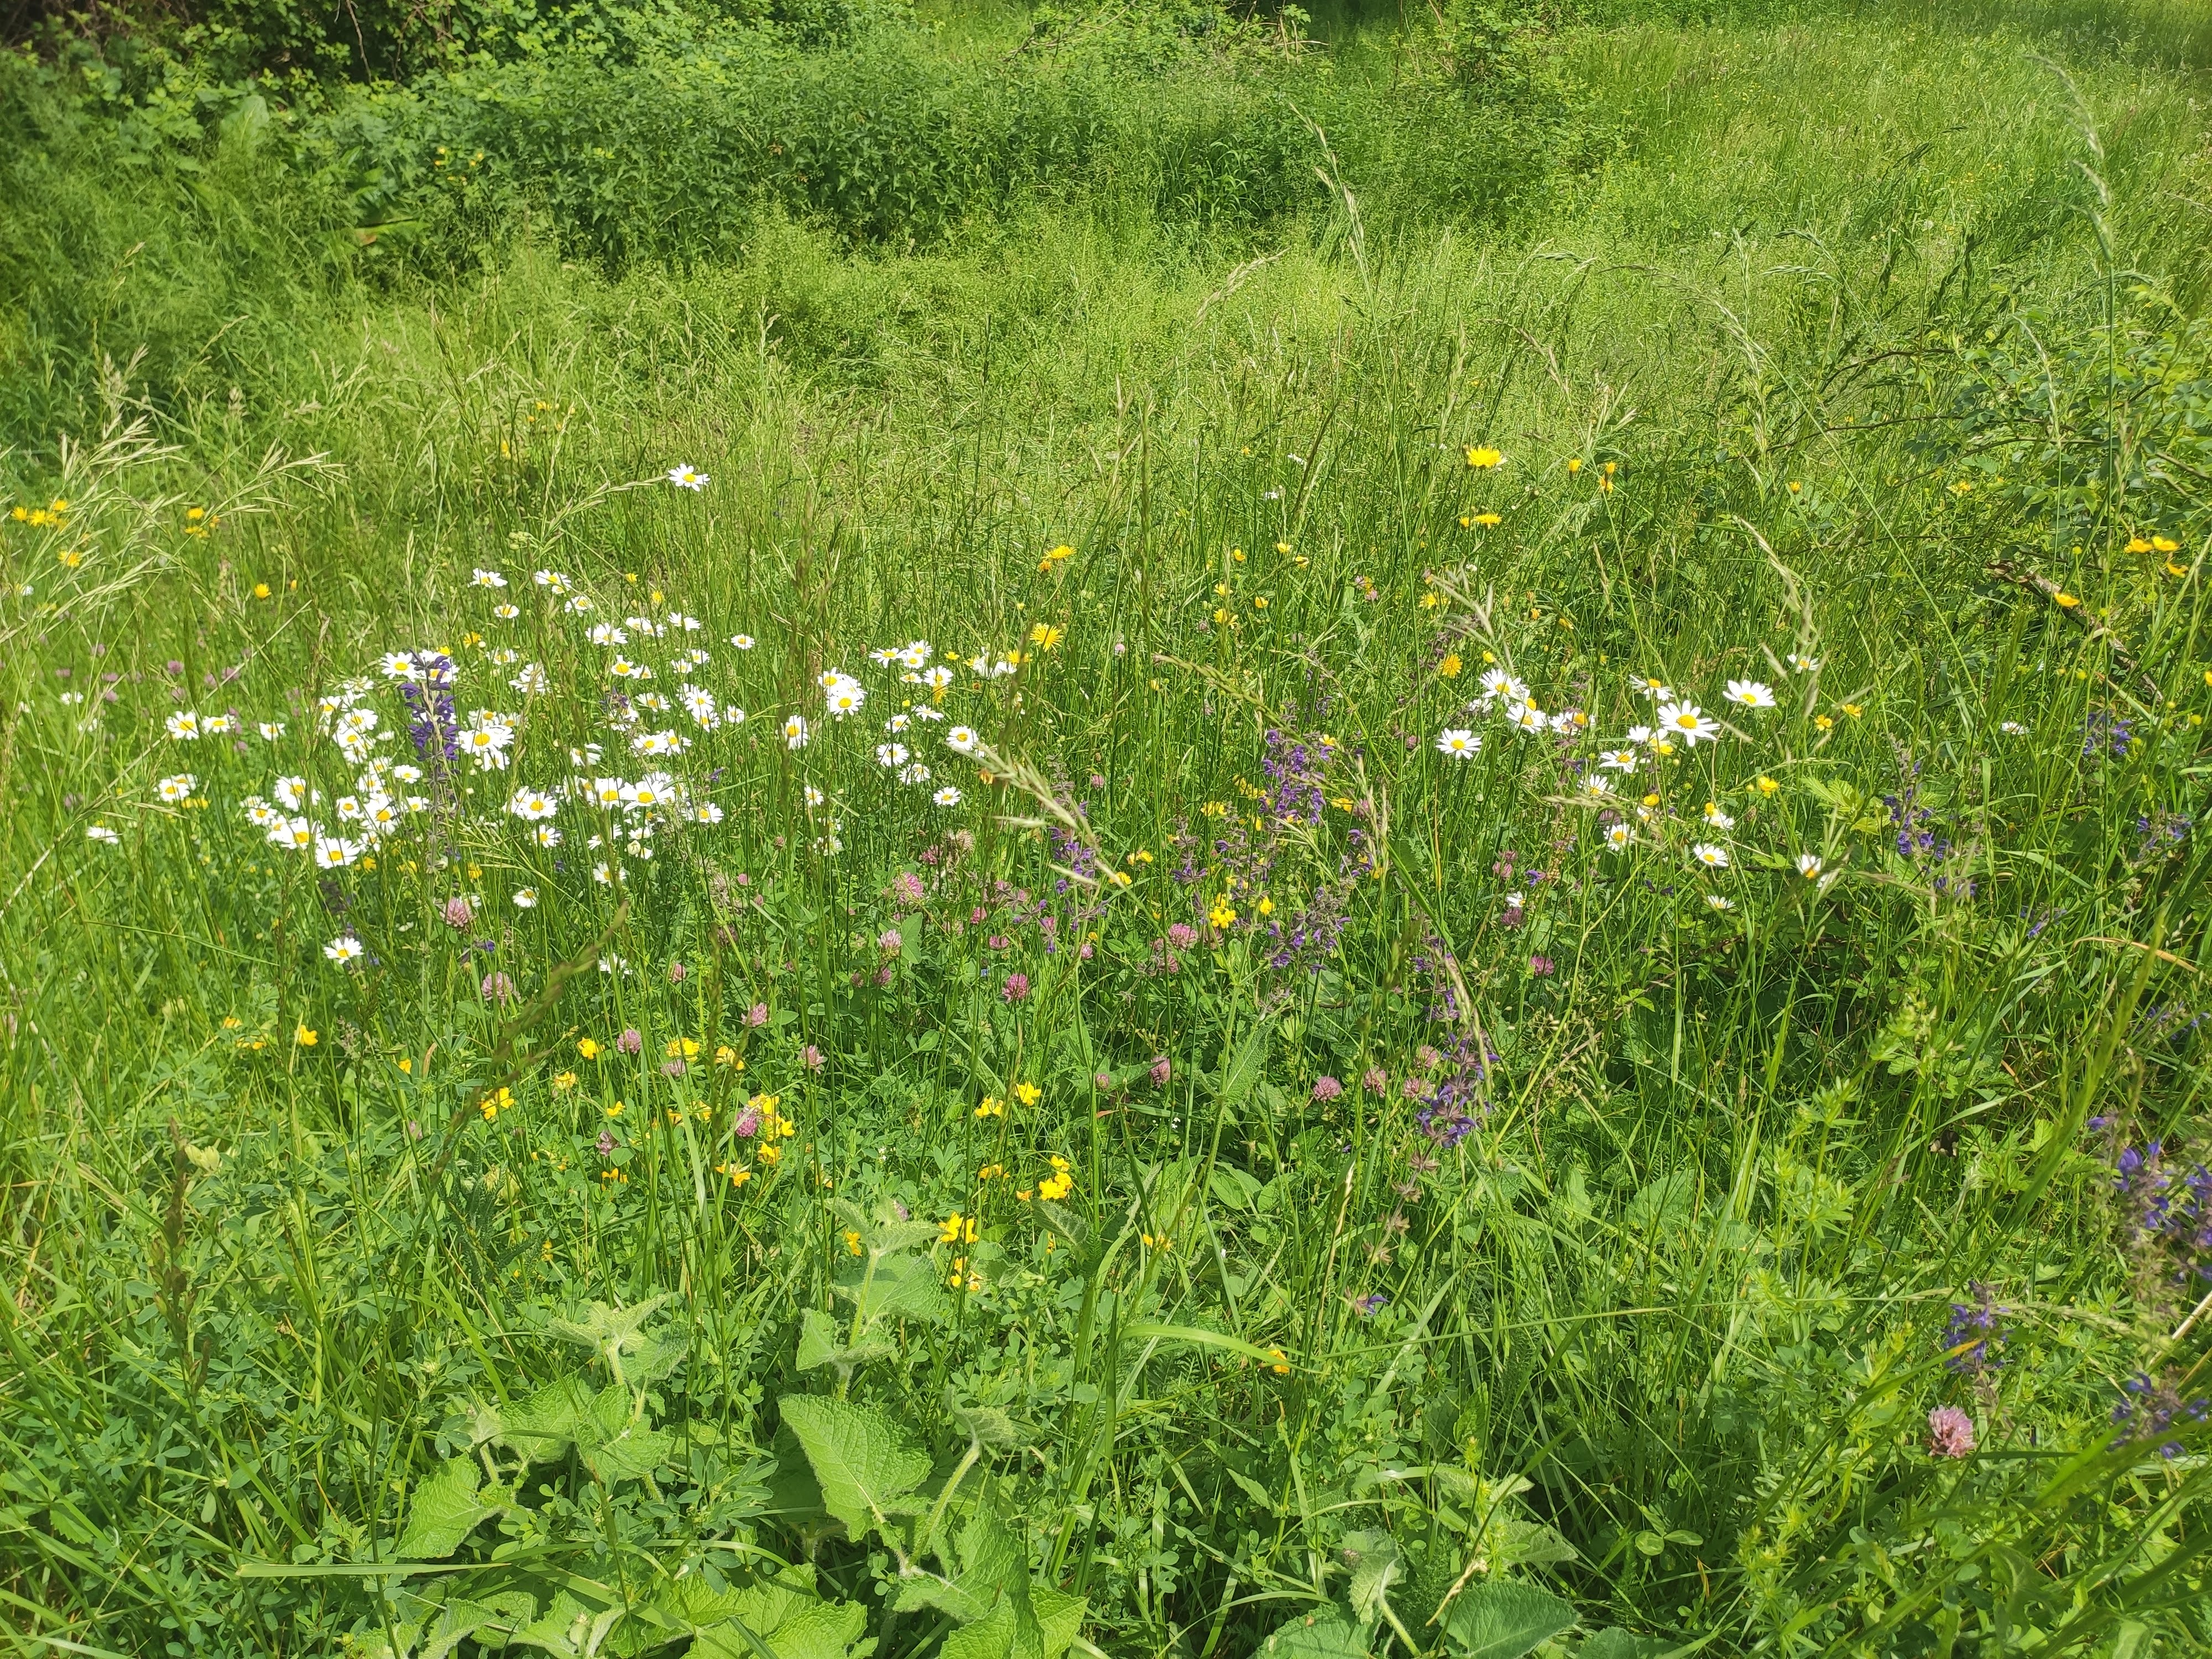
nature, forest, grass, austria, schrattenbach, flower, plant, natural landscape, herbaceous plant, groundcover, grassland, flowering plant, shrub, meadow, grass family, Forb, terrestrial plant, prairie, subshrub, pasture, field, annual plant, herb, shrubland, wildflower, landscape, sedge family, parsley family